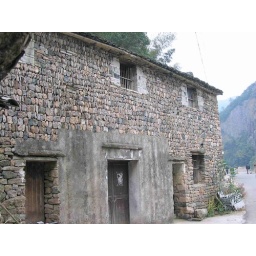
old house in virgin forest